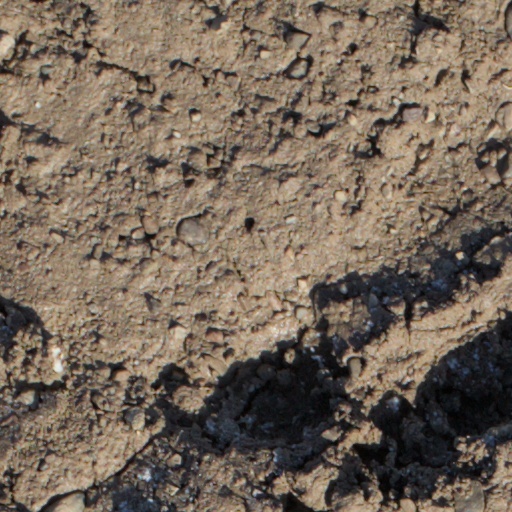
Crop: wheat